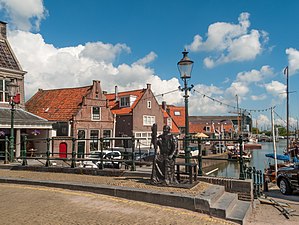
Monnickendam / Galleri
Monnickendam er en by med ca. 10.000 indbyggere i den hollandske kommune Waterland i nærheden af Amsterdam. Byen er ligger ved indsøen IJsselmeer og der er ca. 8 km til byen Purmerend